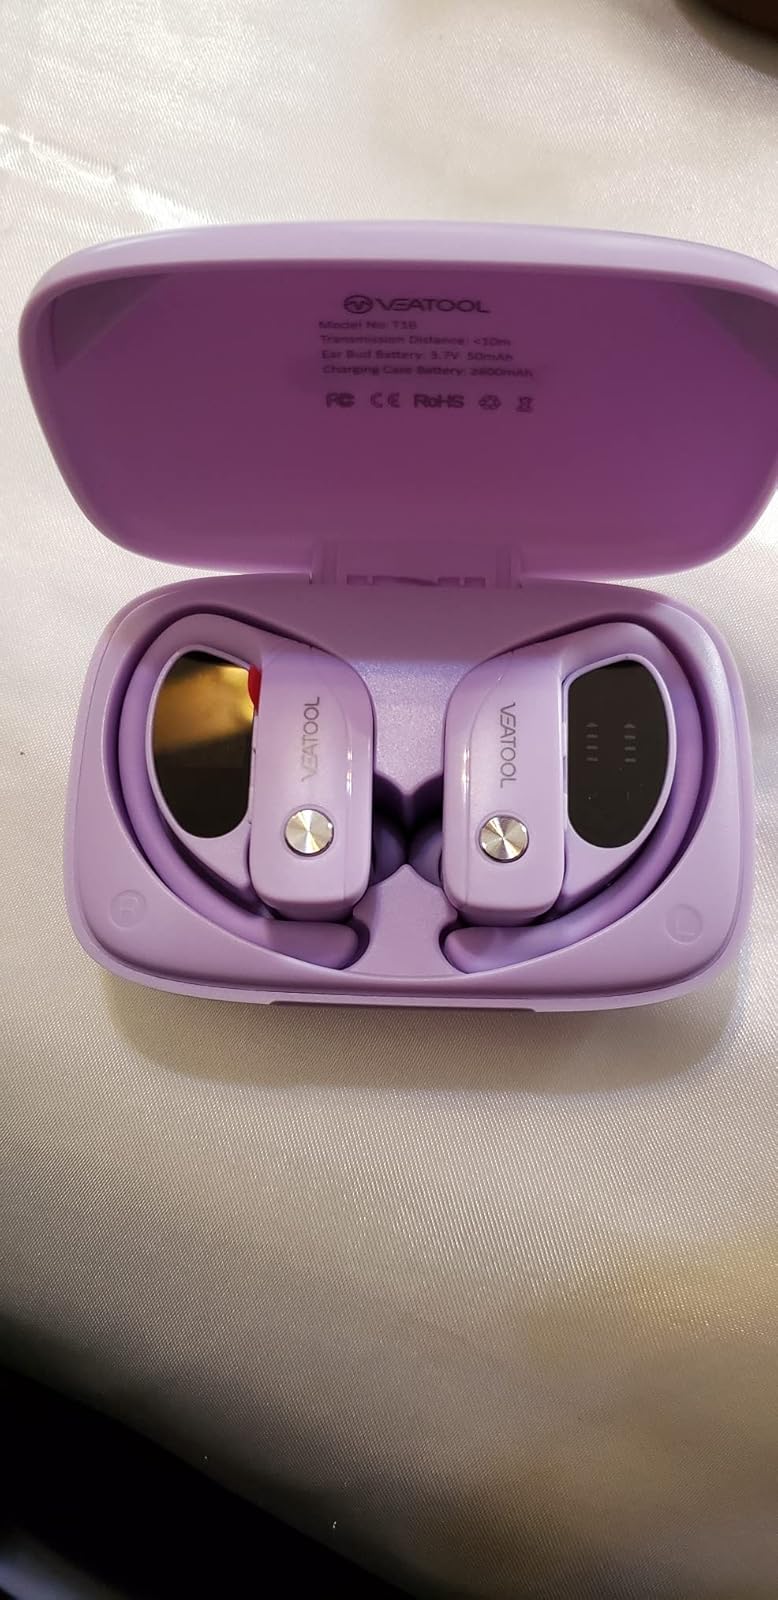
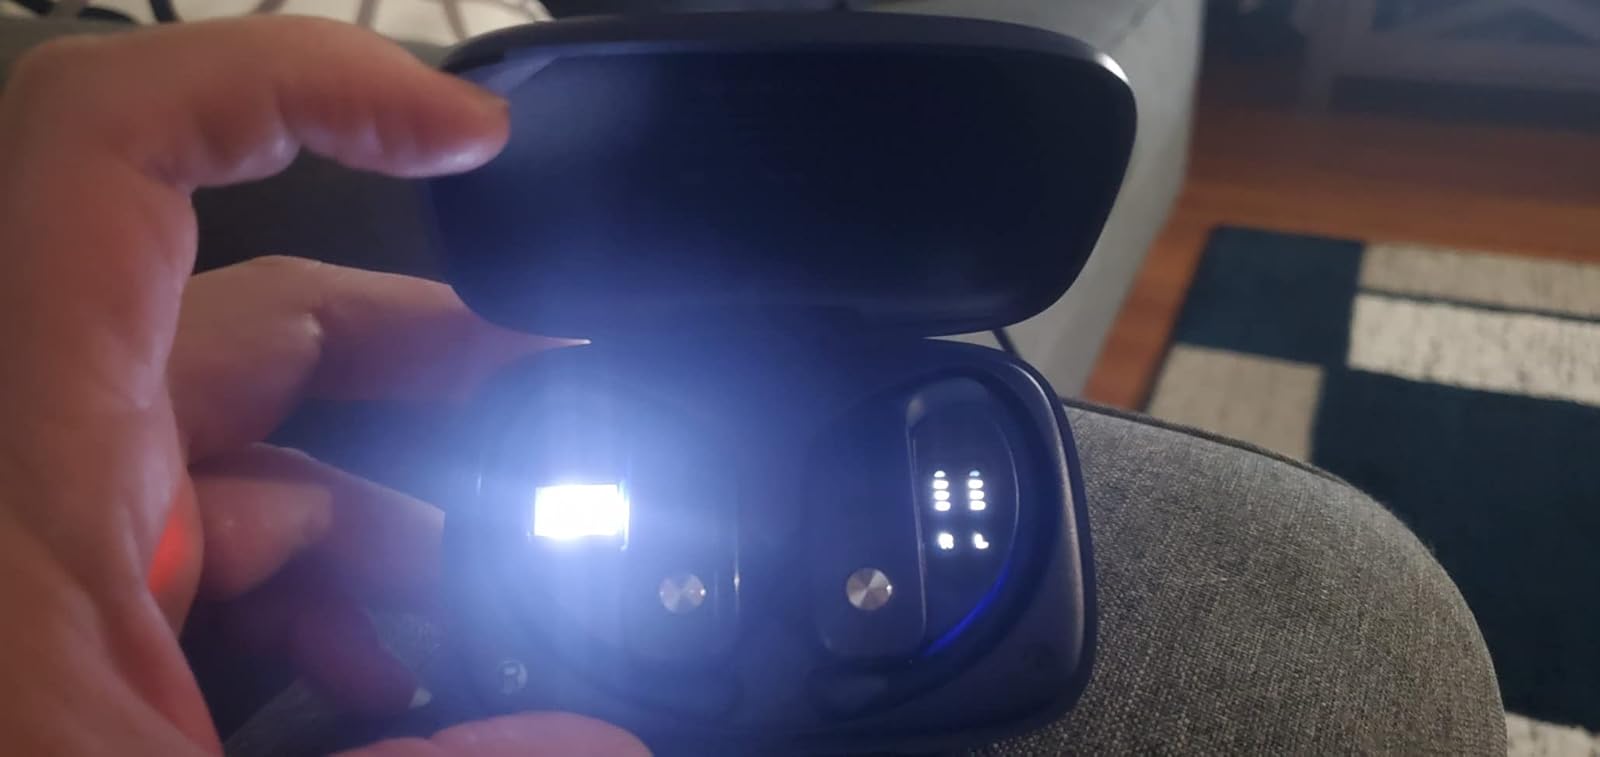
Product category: earbuds
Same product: no